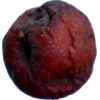
Label: apples